Epiphany season

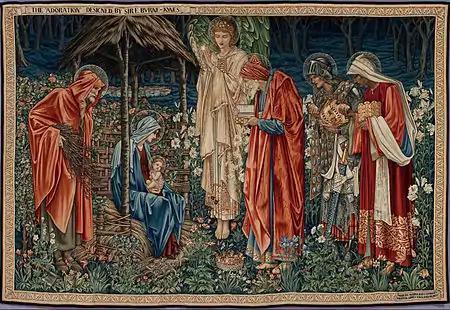
"The Adoration of the Magi" by Edward Burne-Jones (1904)

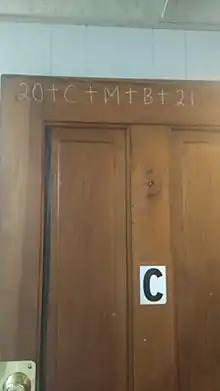
The Epiphanytide tradition of chalking the door involves writing C✝M✝B (representing the names of the Three Wise Men as well as the Christian prayer "Christus mansionem benedicat") with the year flanking both sides on one's door, as seen here on an apartment door in the Midwestern US.

The Epiphany season, also known as Epiphanytide or the time of Sundays after Epiphany, is a liturgical period, celebrated by many Christian Churches, which immediately follows the Christmas season. It begins on Epiphany Day, and ends at various points (such as Candlemas) as defined by those denominations. The typical liturgical color for the day of Epiphany is white, and the typical color for Epiphany season is green.